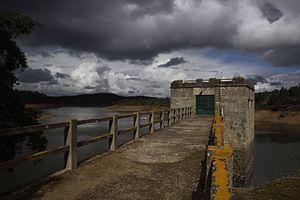
Le barrage du Pego do Altar est un barrage bâti sur la rivière des Alcáçovas, un affluent du Sado, dans la municipalité d'Alcácer do Sal.